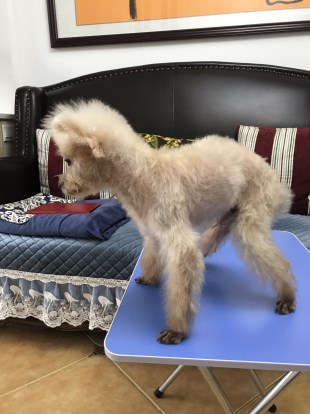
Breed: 2925-n000114-toy_poodle